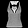
Label: T - shirt / top